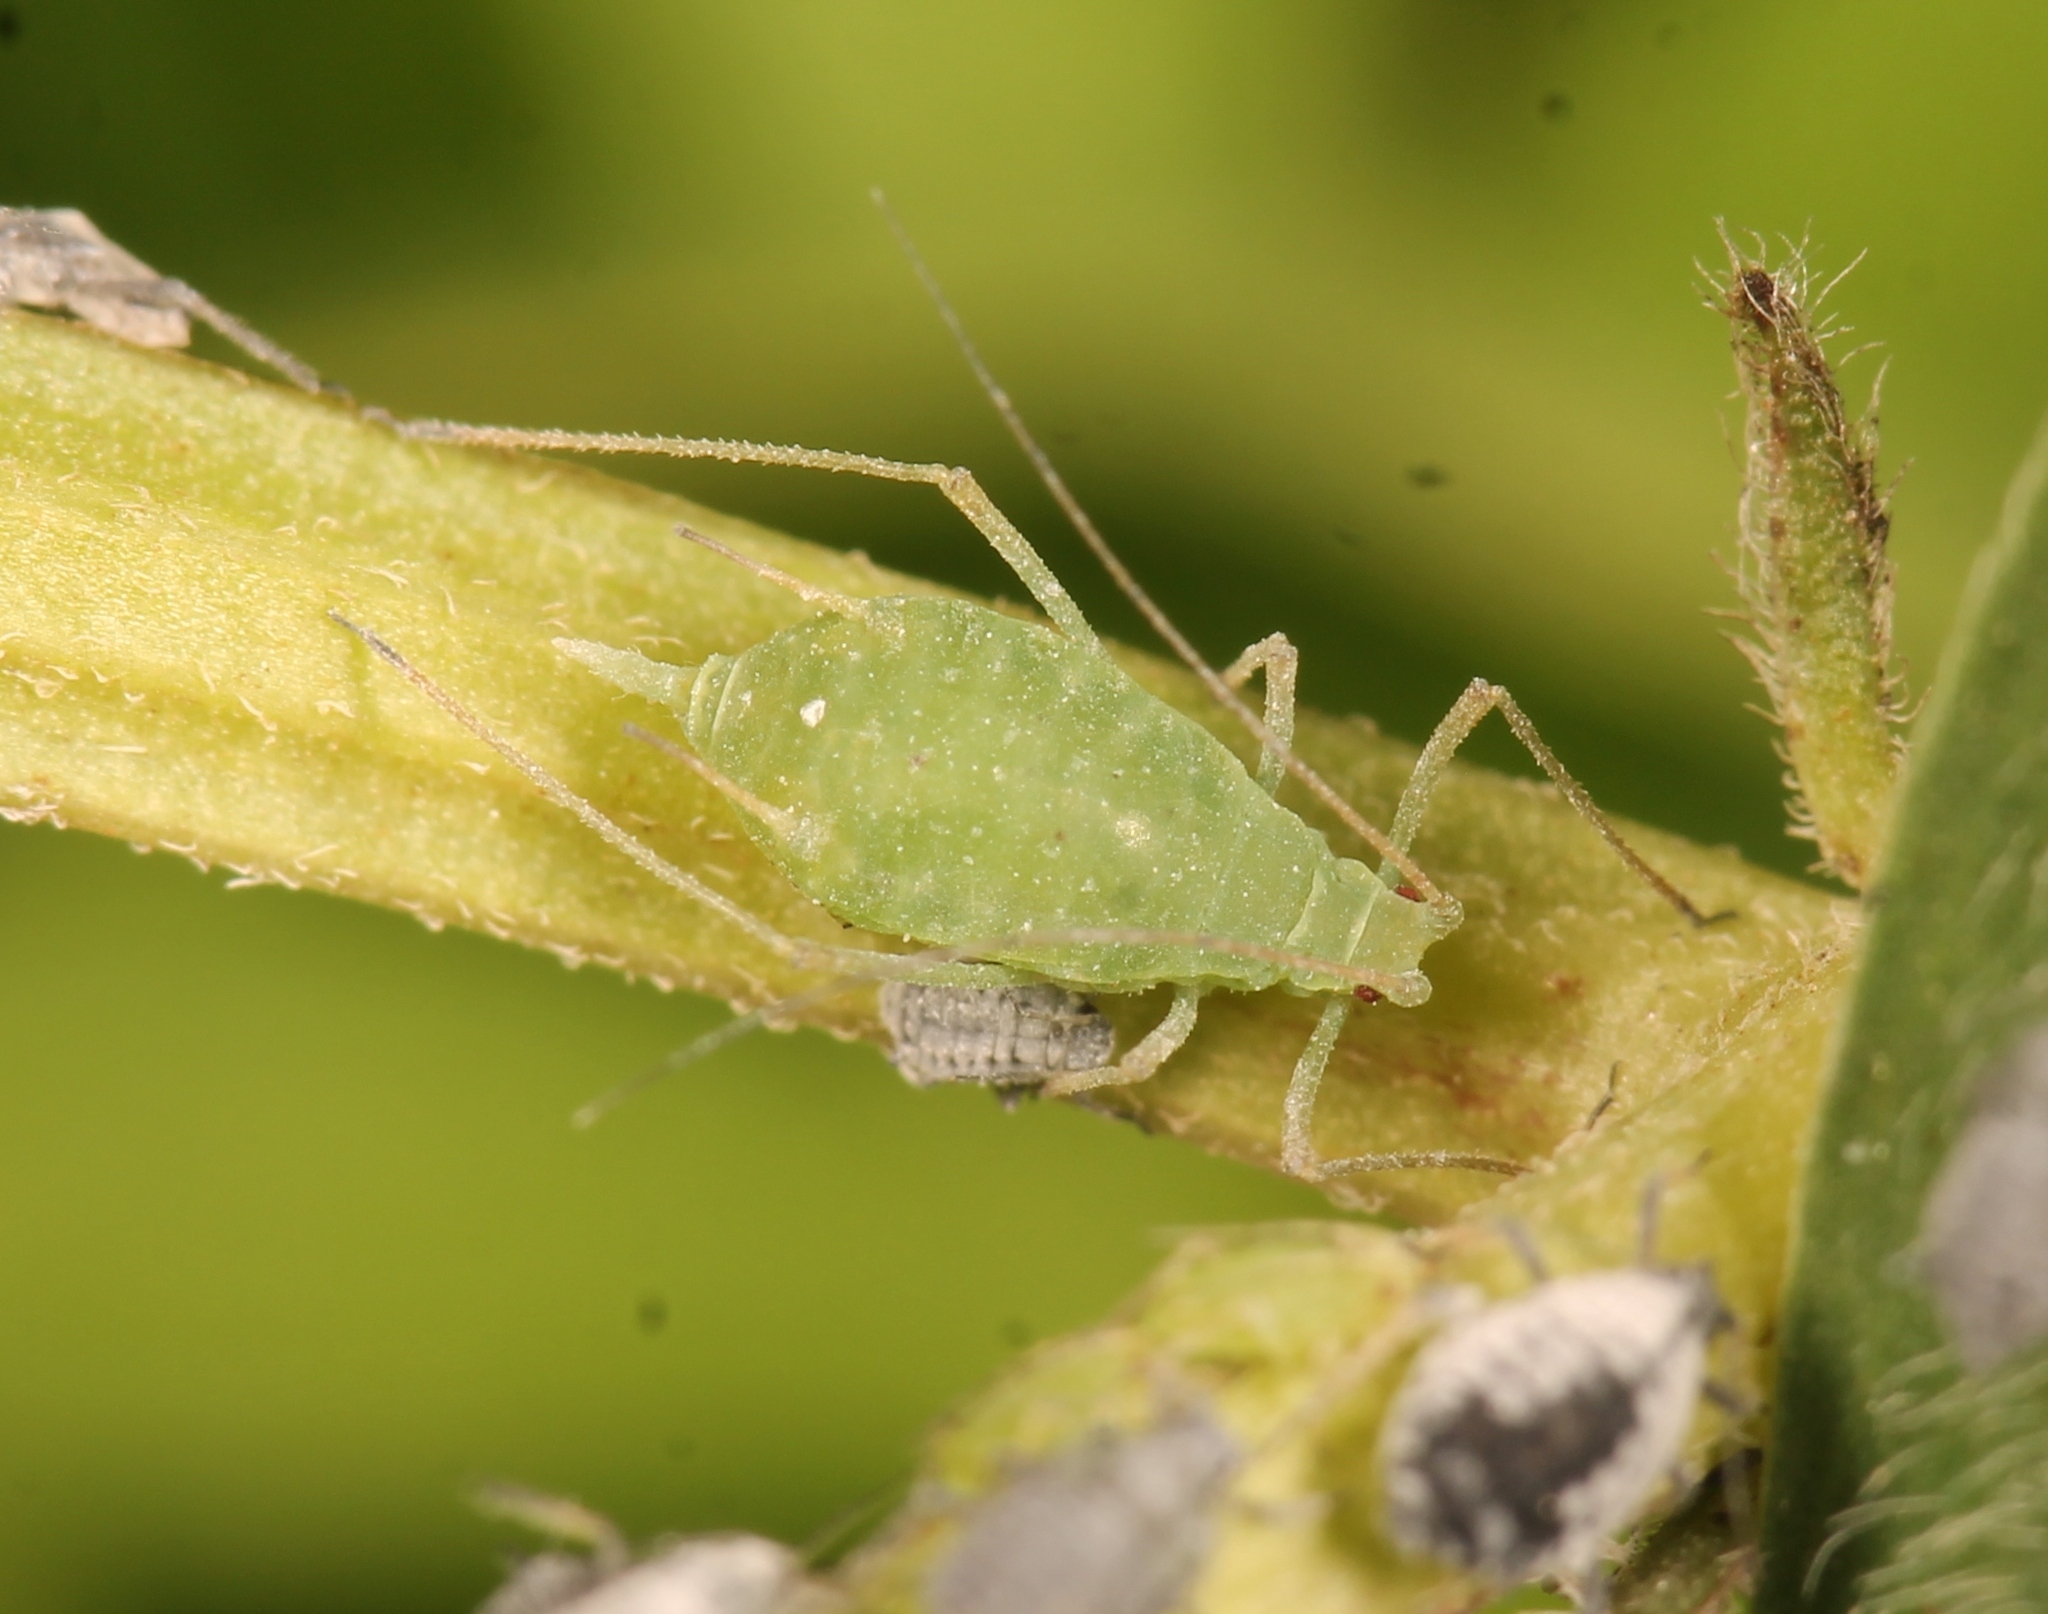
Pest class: pea_aphid